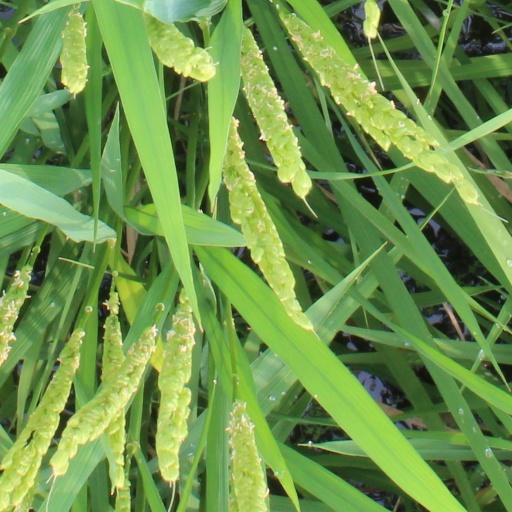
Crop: rice